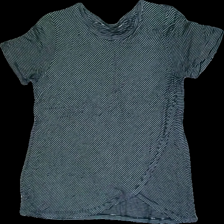
View: front
Type: T-shirt
Category: Ladies
Brand: Not in the list
Brand text on label: vero moda
Colors: White, Blue
Material: 100% viscose
Pattern: Striped
Cut: Regular
Season: All
Damage: outwashed
Price range: <50
Recommended usage: Recycle